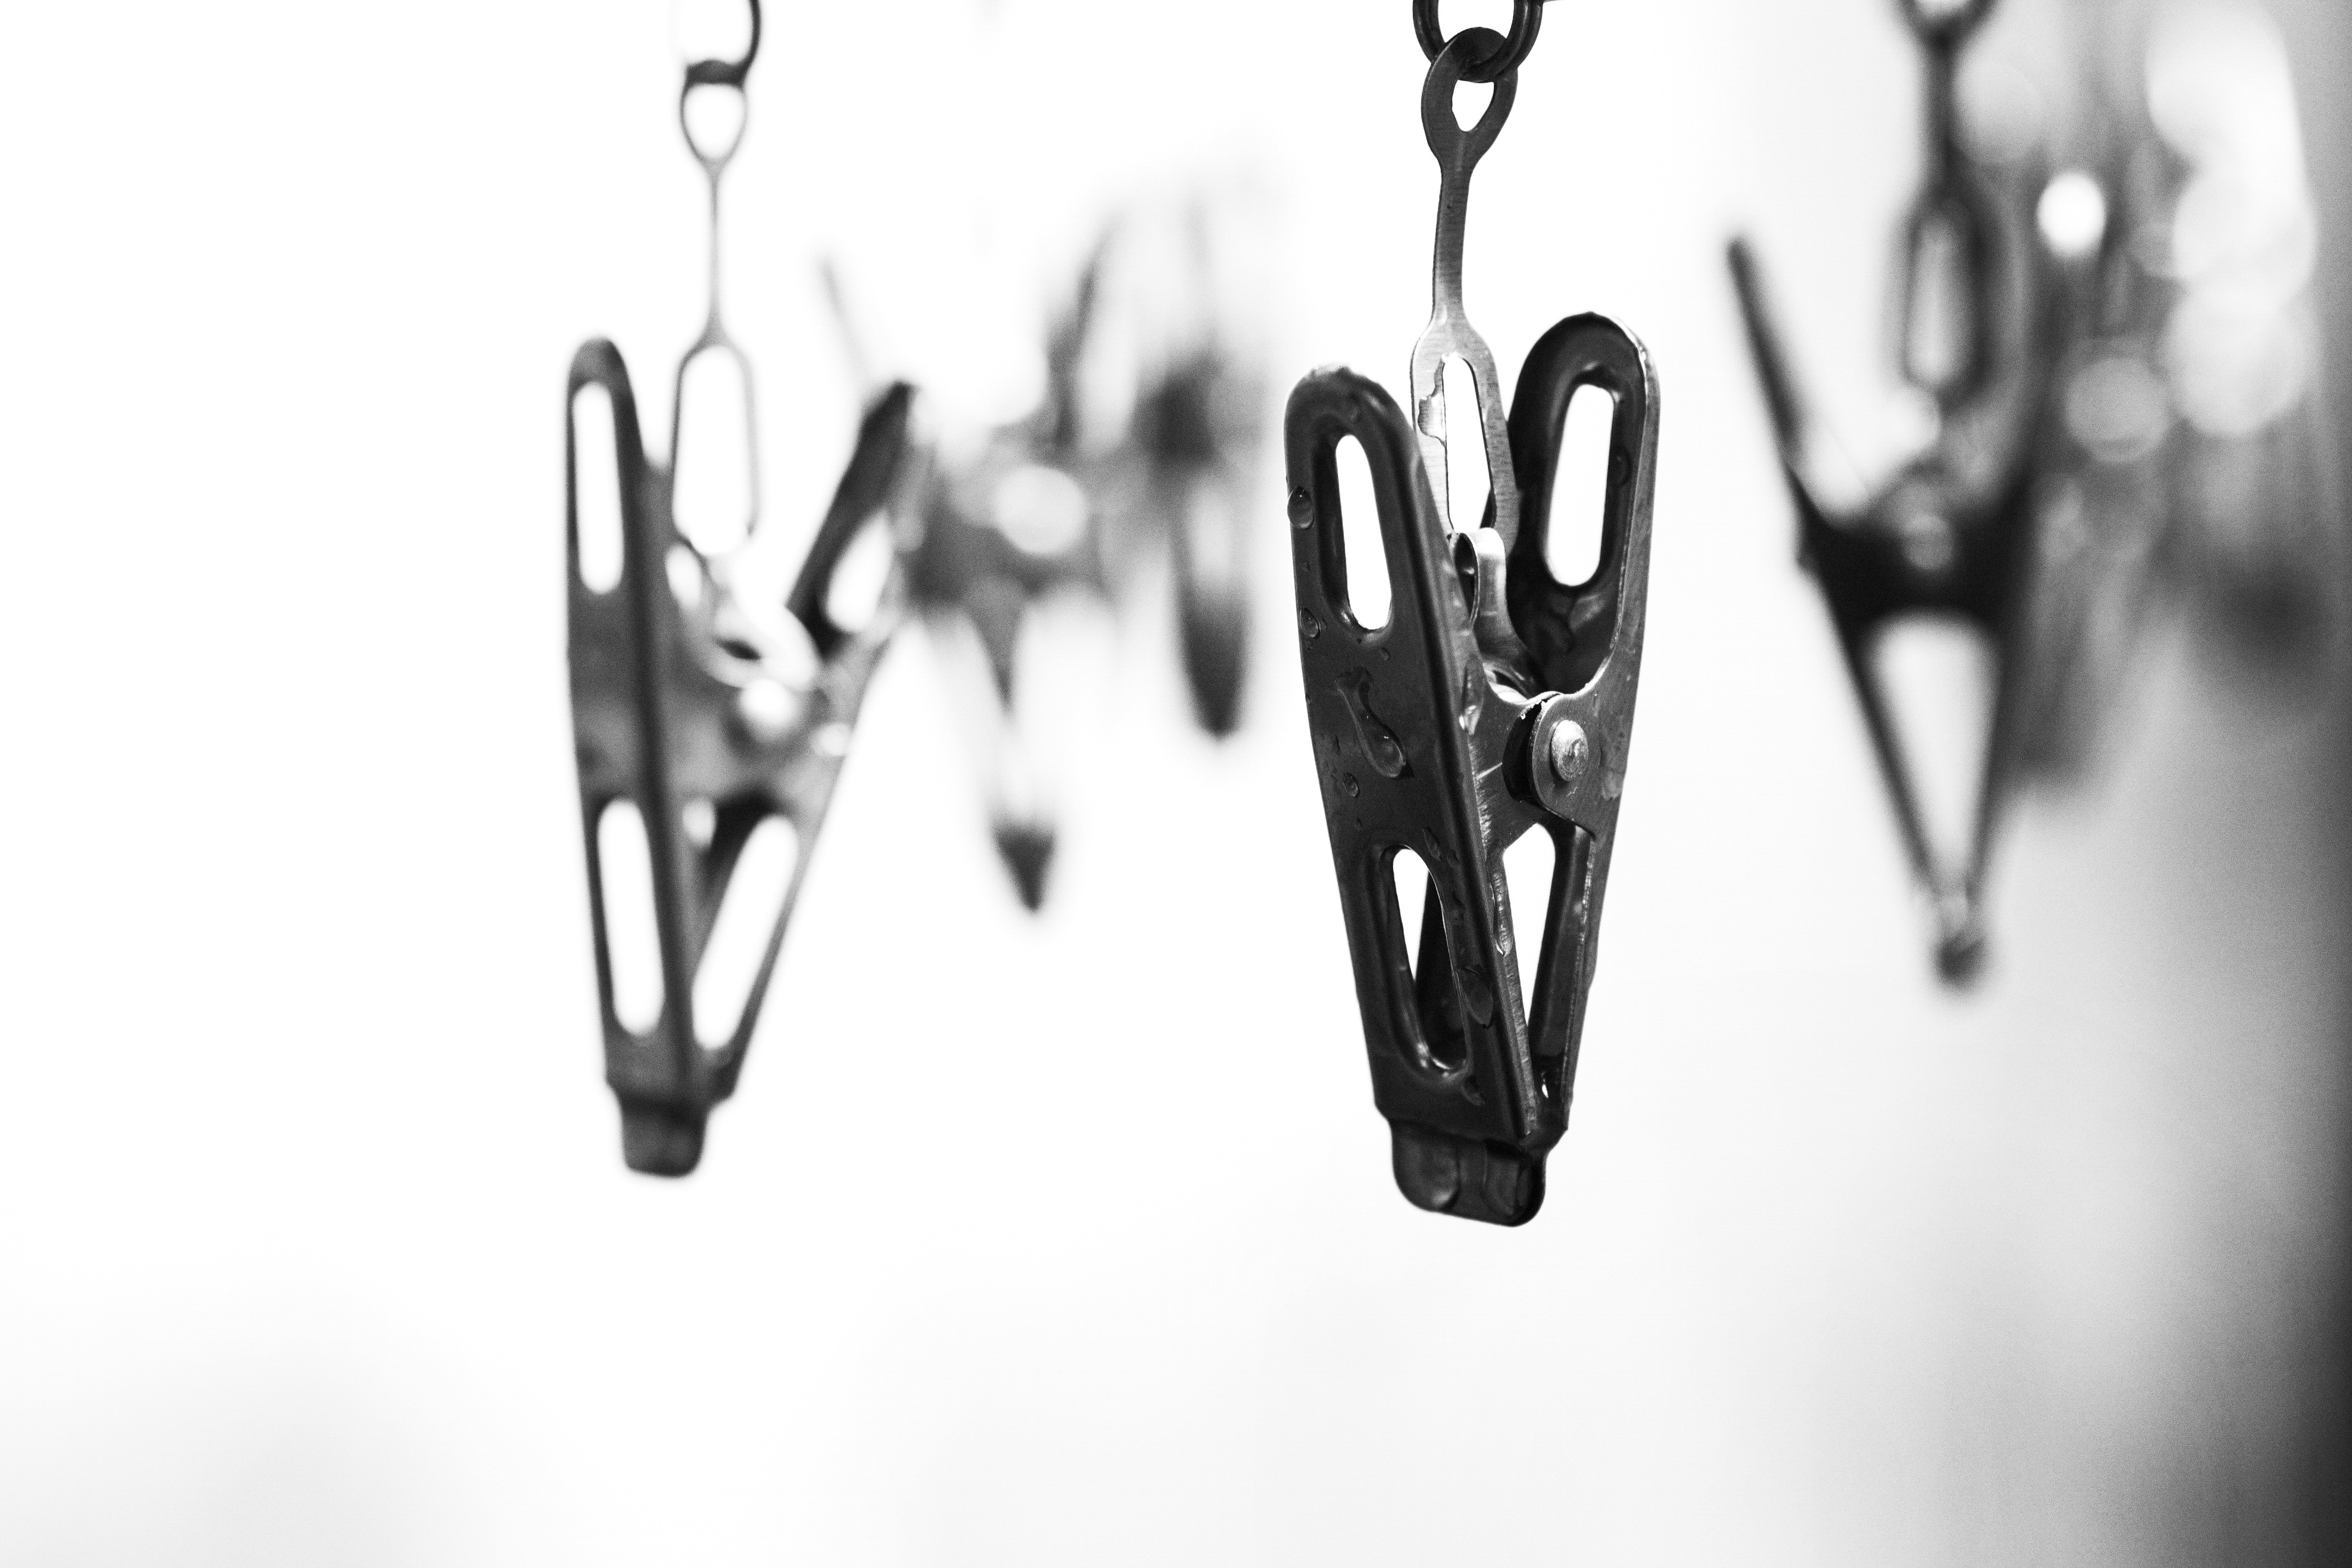
black and white, white, photography, housework, wash, black, monochrome, lighting, product, glasses, maid, clothes peg, dry clothes in the sun, monochrome photography